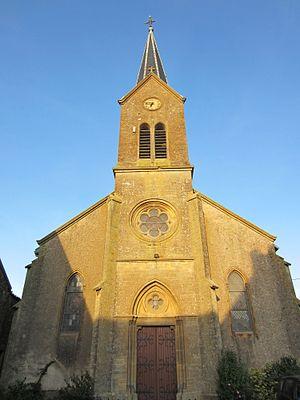
Affléville est une commune française située dans le département de Meurthe-et-Moselle en région Grand Est.